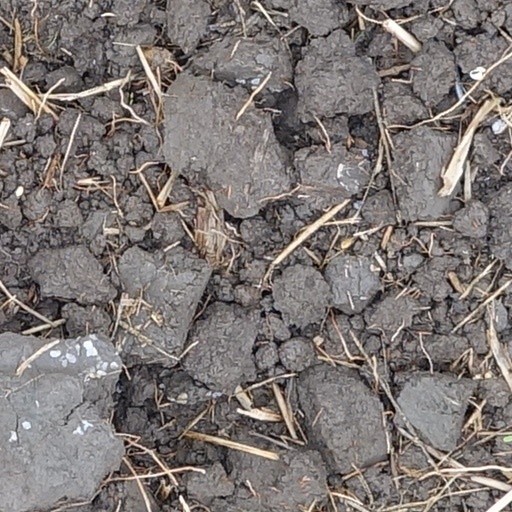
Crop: wheat